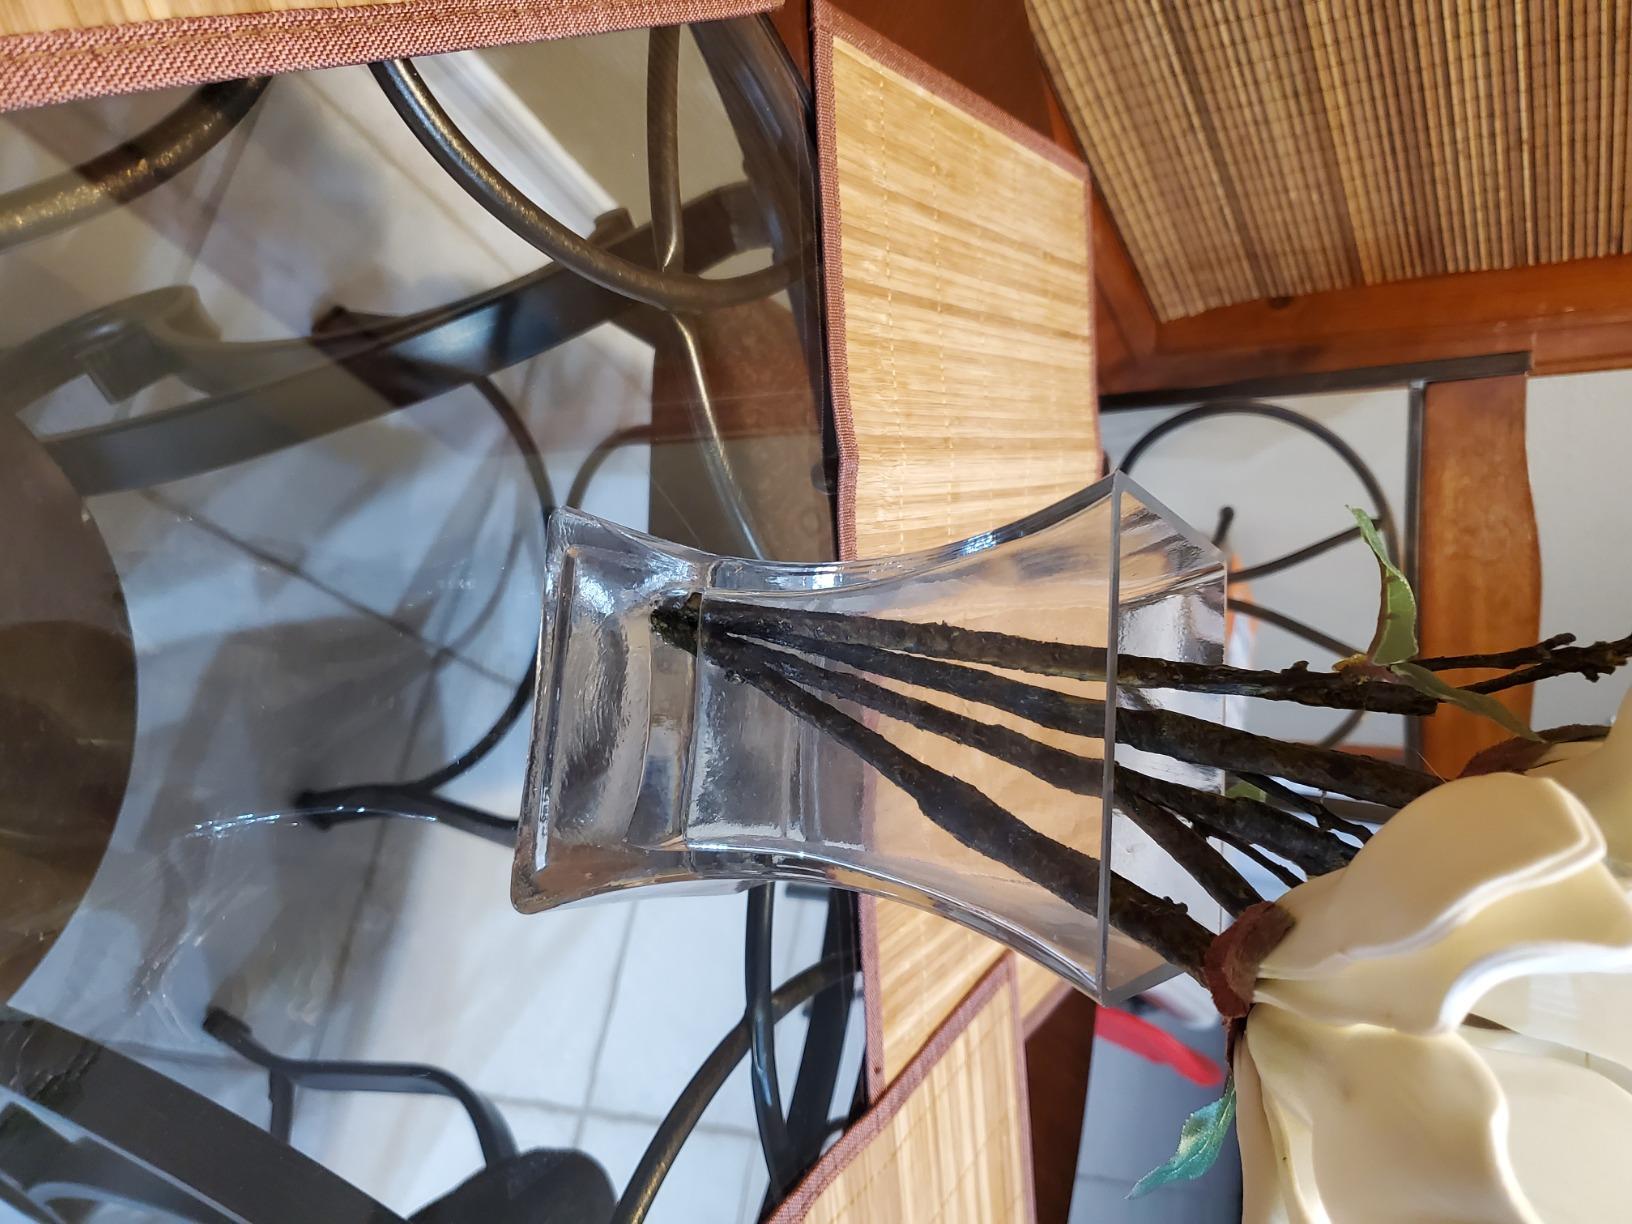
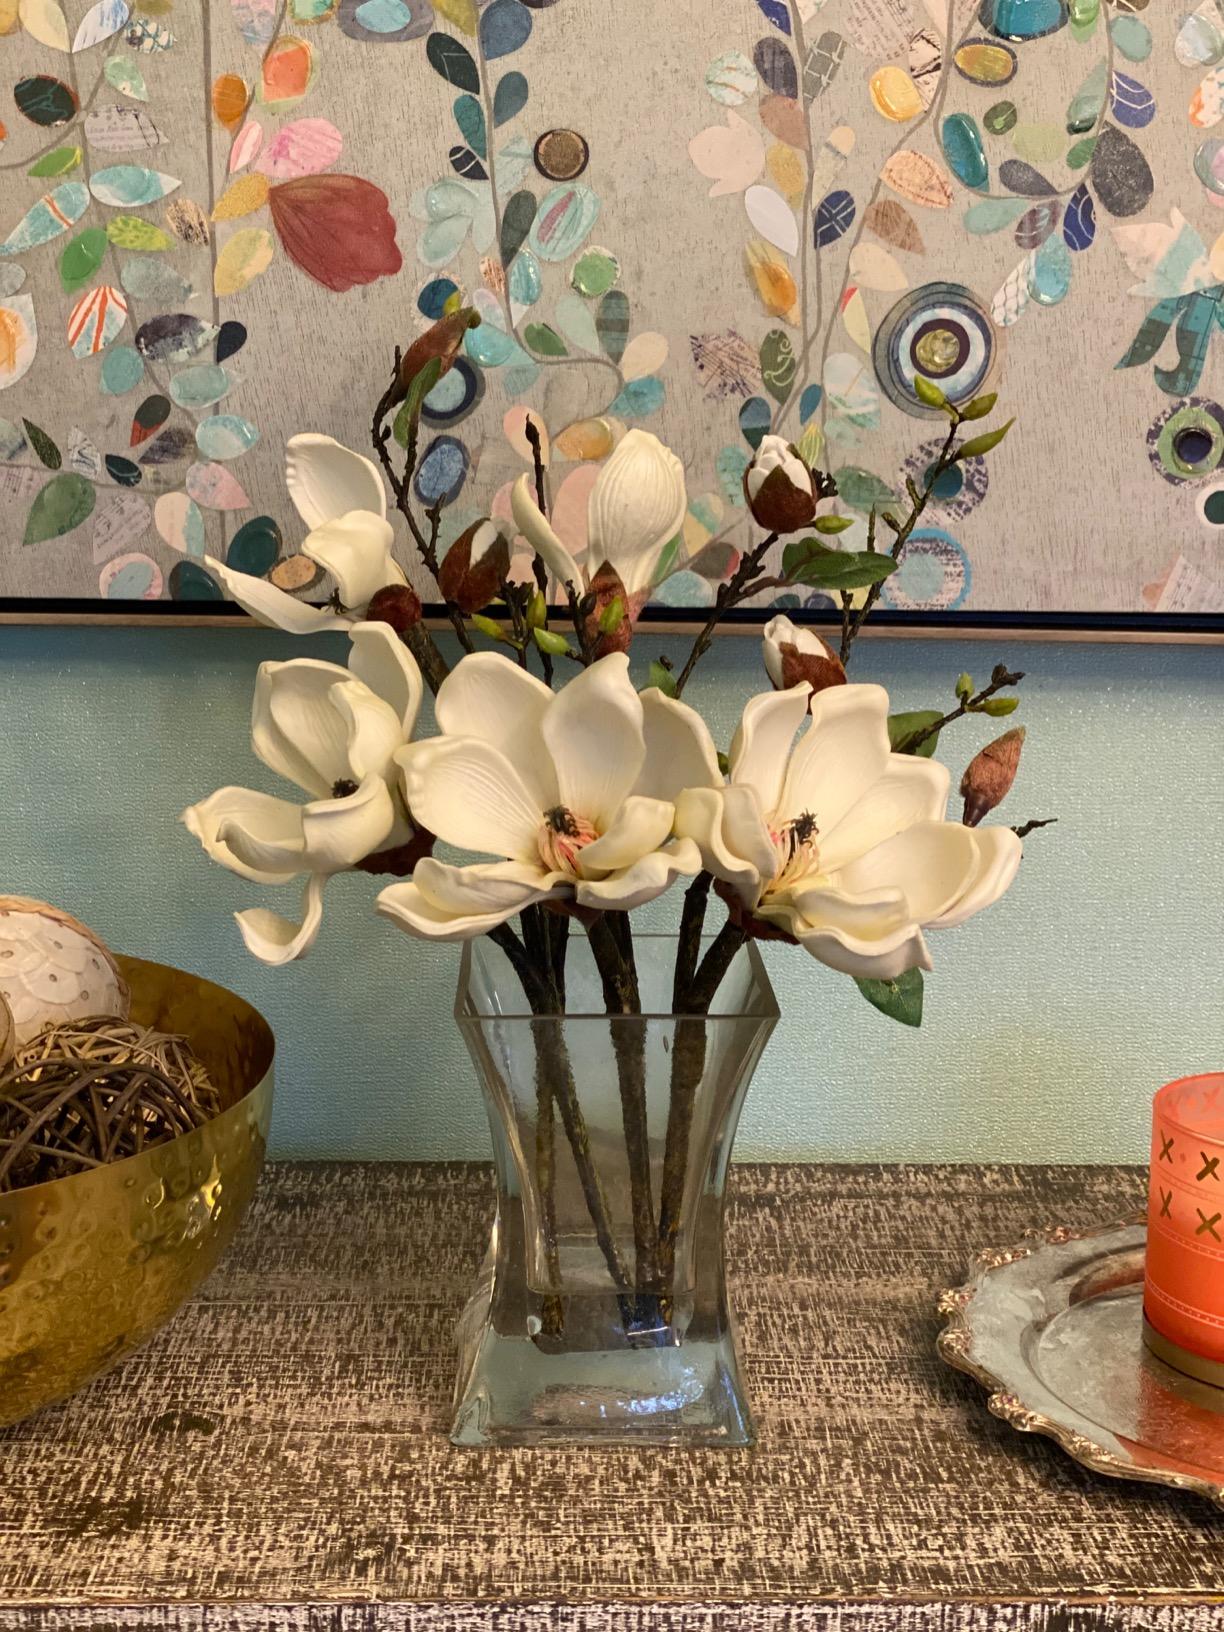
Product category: vase
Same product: yes